Kiel et Tanger

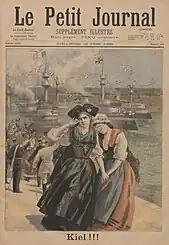
The French military navy in the direction of Kiel in "Le Petit Journal" of June 18, 1895.

The title of the work draws its origin from two events: the naval review of Kiel on June 18, 1895 where the French military navy takes part alongside German and Russian ships in an anti-British demonstration and the first Moroccan Crisis of March 31, 1905, triggered by the German Emperor Wilhelm II opposing the creation of a French protectorate over Morocco. The French government of the time is destabilized and put at odds on the diplomatic scene.